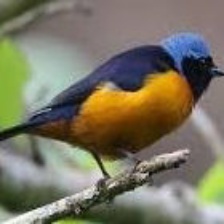
Species: ANTILLEAN EUPHONIA
Scientific name: EUPHONIA MUSICA